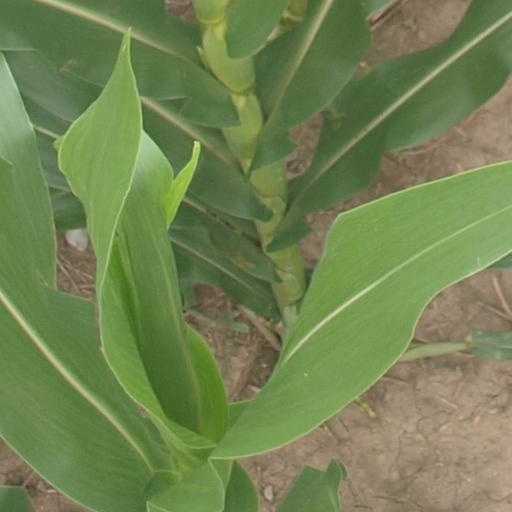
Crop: maize; corn